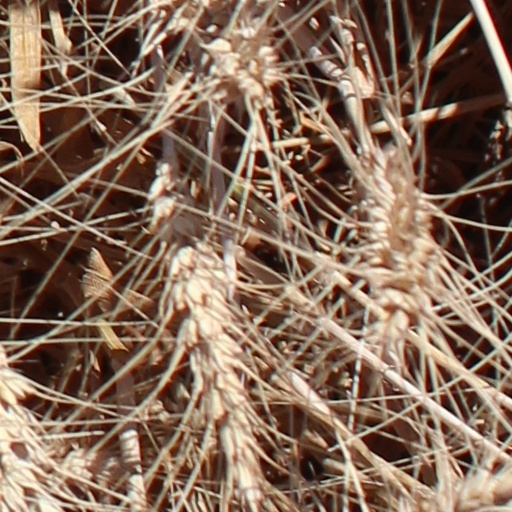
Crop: wheat